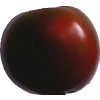
Label: tomato_maroon